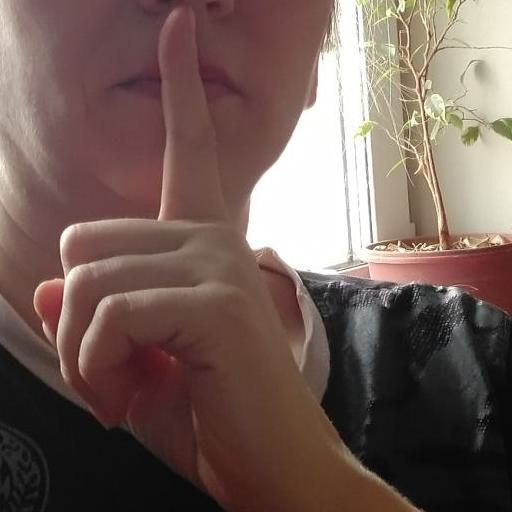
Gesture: mute